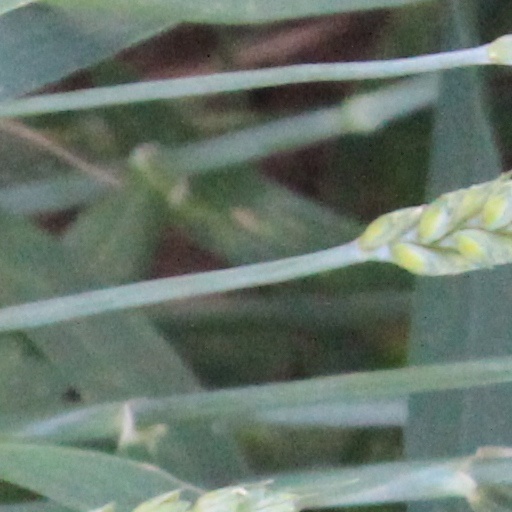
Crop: wheat